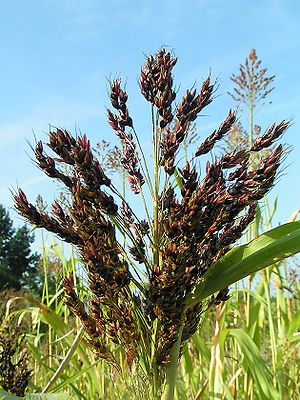
Durra
Almindelig Durra (Sorghum bicolor).
Almindelig Durra (Sorghum bicolor).
Durra er en slægt af ca. 20 græsarter, som er udbredt i Afrika og Sydasien med en enkelt hjemmehørende i Mexico. Da mange af arterne har været dyrket siden yngre stenalder, kender man ikke deres præcise hjemsted. Det er høje, opretvoksende og som regel enårige urter. Planterne ligner i mange træk Hirsearterne og har som dem en endestillet top af småaks. Her omtales kun de arter, der har stor økonomisk betydning.